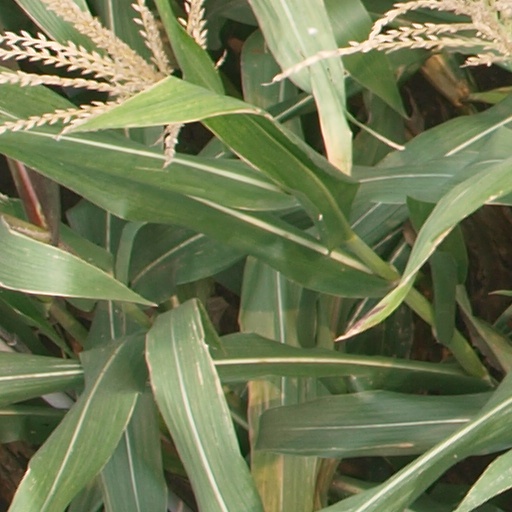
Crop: maize; corn